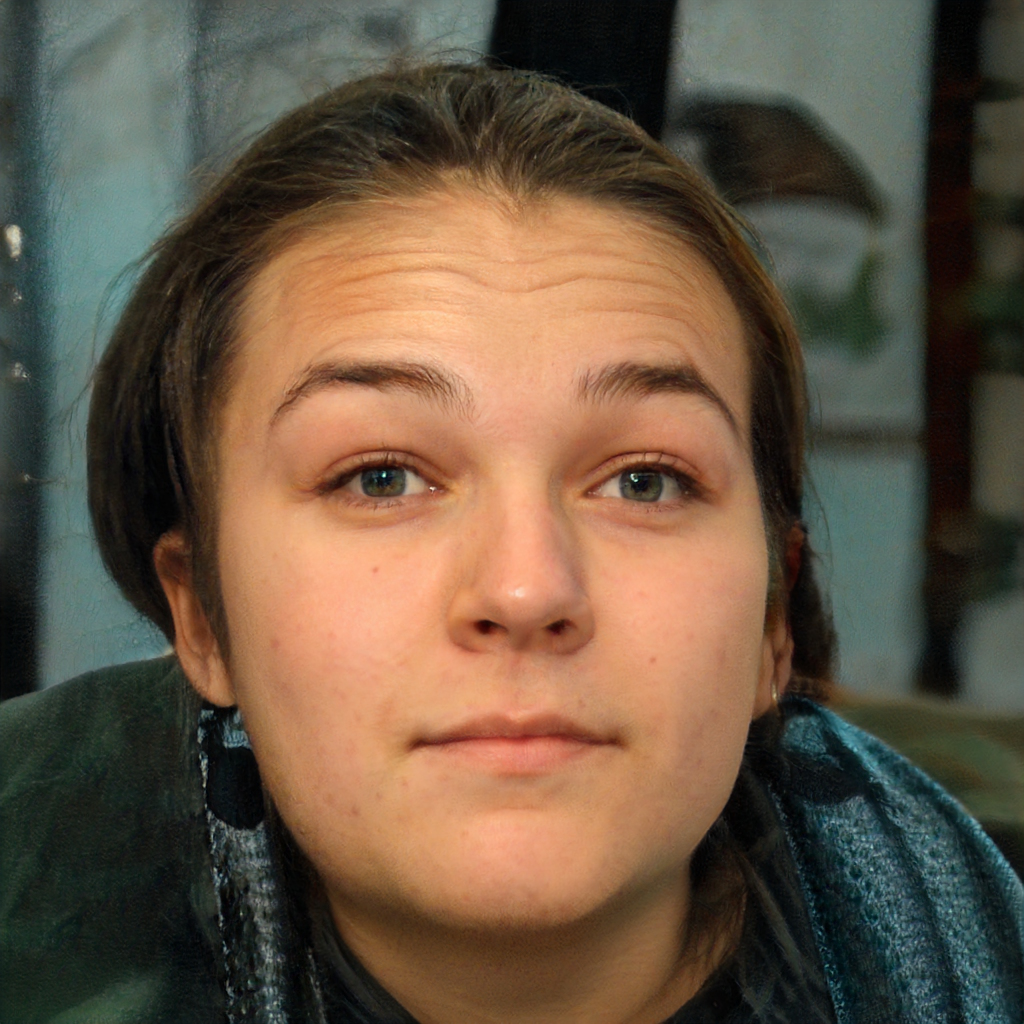
Gender: Female